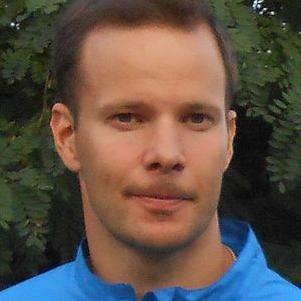
Age: 31